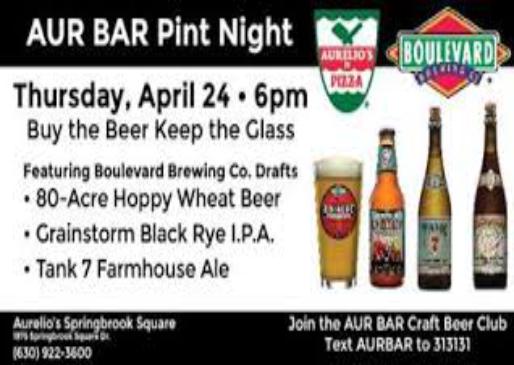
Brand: Aurelio's Pizza
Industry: Food